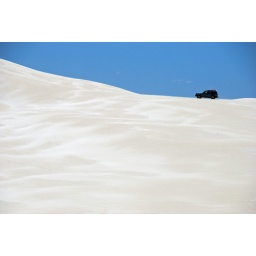
Lancelin blue car in dunes